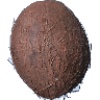
Label: cocos